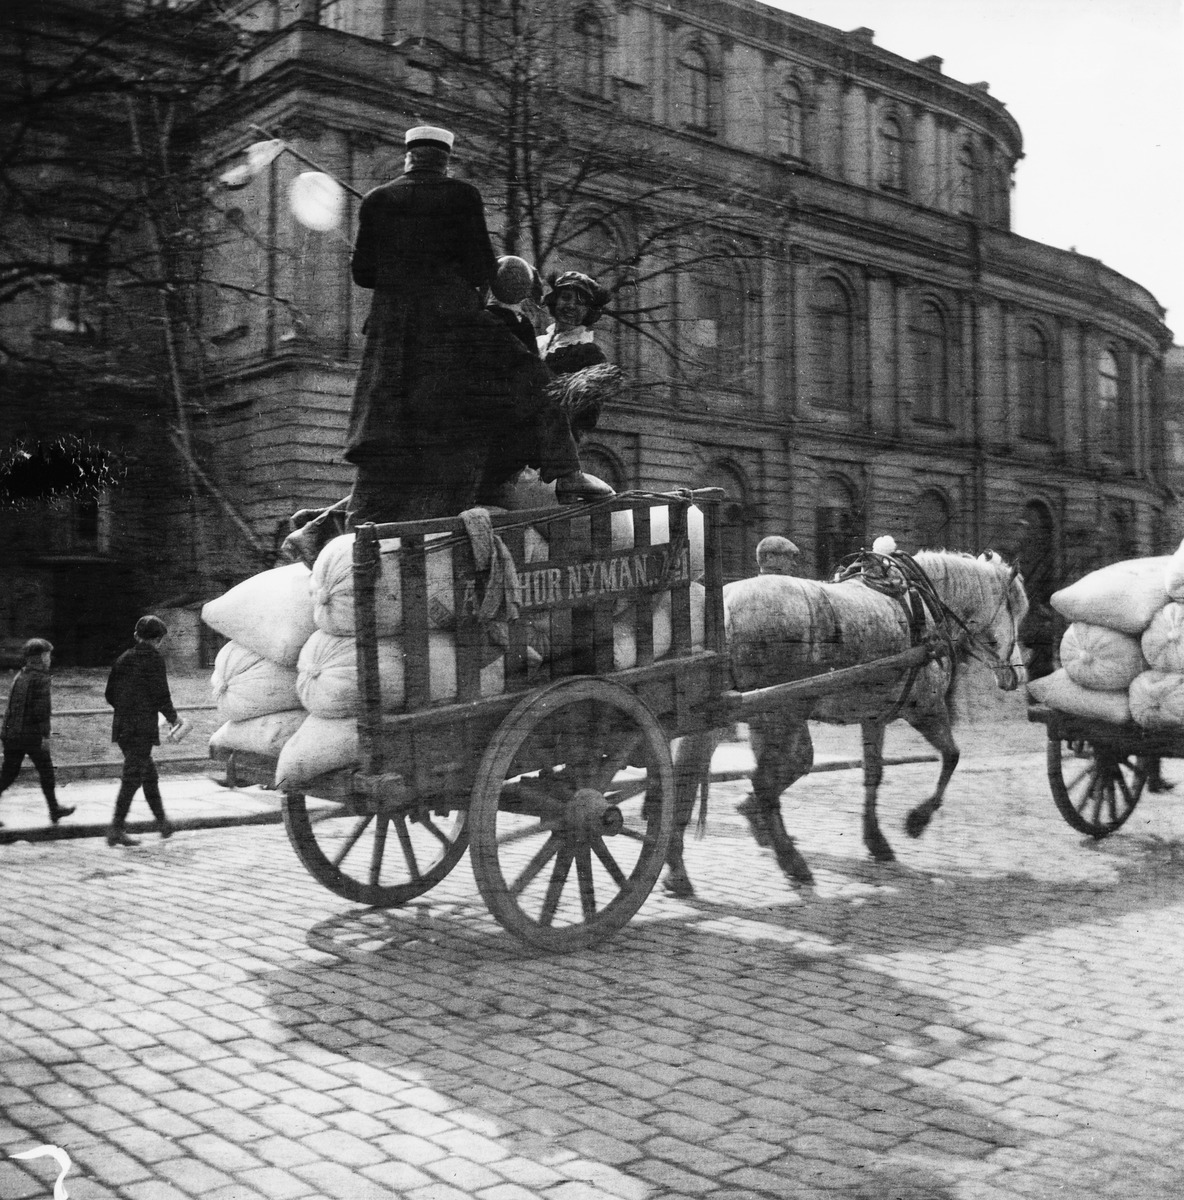
Vapunviettoa Pohjois Esplanaadikadulla, taustalla Ruotsalainen teatteri
sisällön kuvaus: Vapunviettoa Pohjois Esplanaadikadulla, taustalla Ruotsalainen teatteri. mustavalkoinen
Kuvaaja: Timiriasew, Ivan, valokuvaaja
Ajankohta: kuvausaika 1910 -luku
Paikka: Suomi, Uusimaa, Helsinki, Kaartinkaupunki Helsinki, Pohjoisesplanadi
Aiheet: vuotuisjuhlat vappu, hevosajoneuvot, kotieläimet hevonen, ylioppilaat